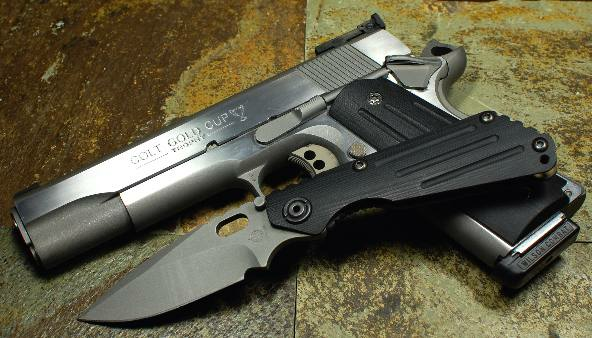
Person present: No